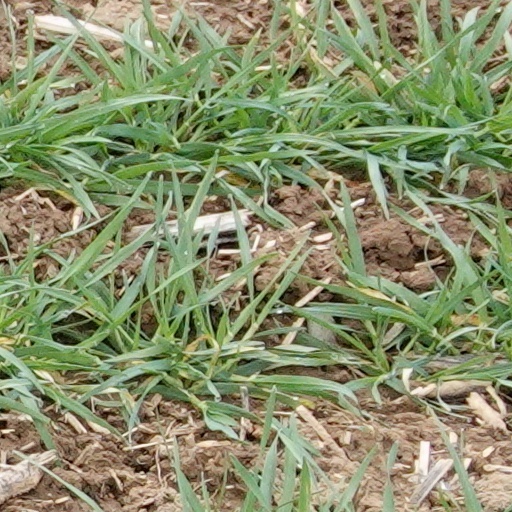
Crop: wheat